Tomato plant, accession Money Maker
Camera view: horizontal (90 deg, fisheye); turntable rotation: 300 degrees
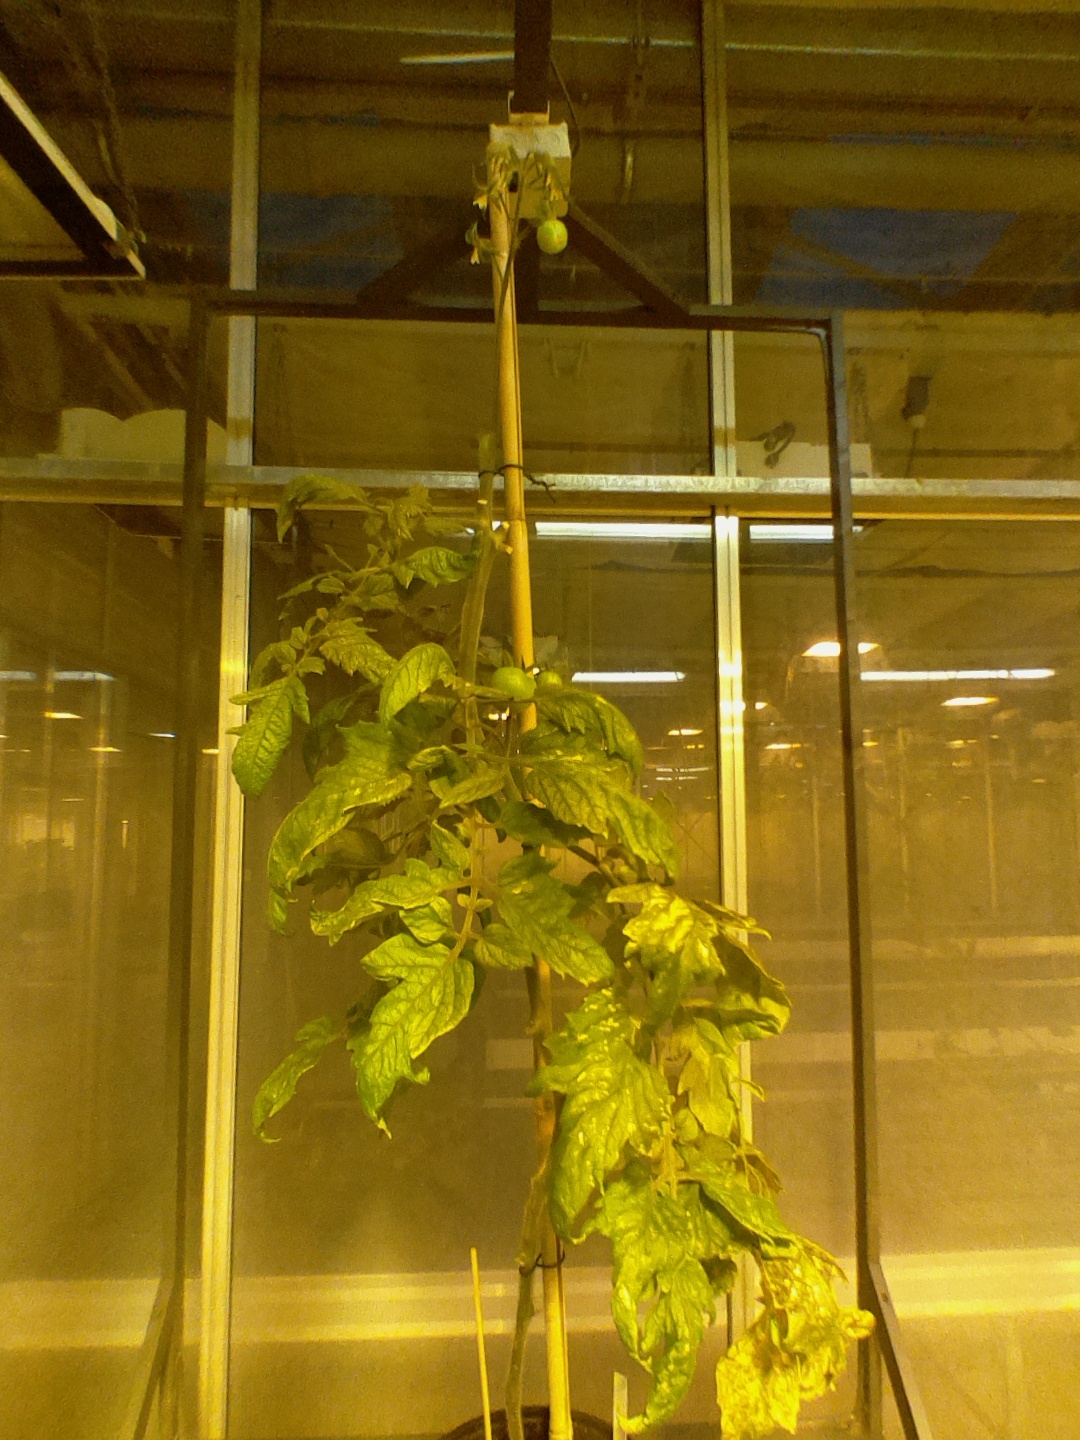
BBCH growth stage 75: 50%-60% of final fruit size